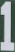
Number: 1